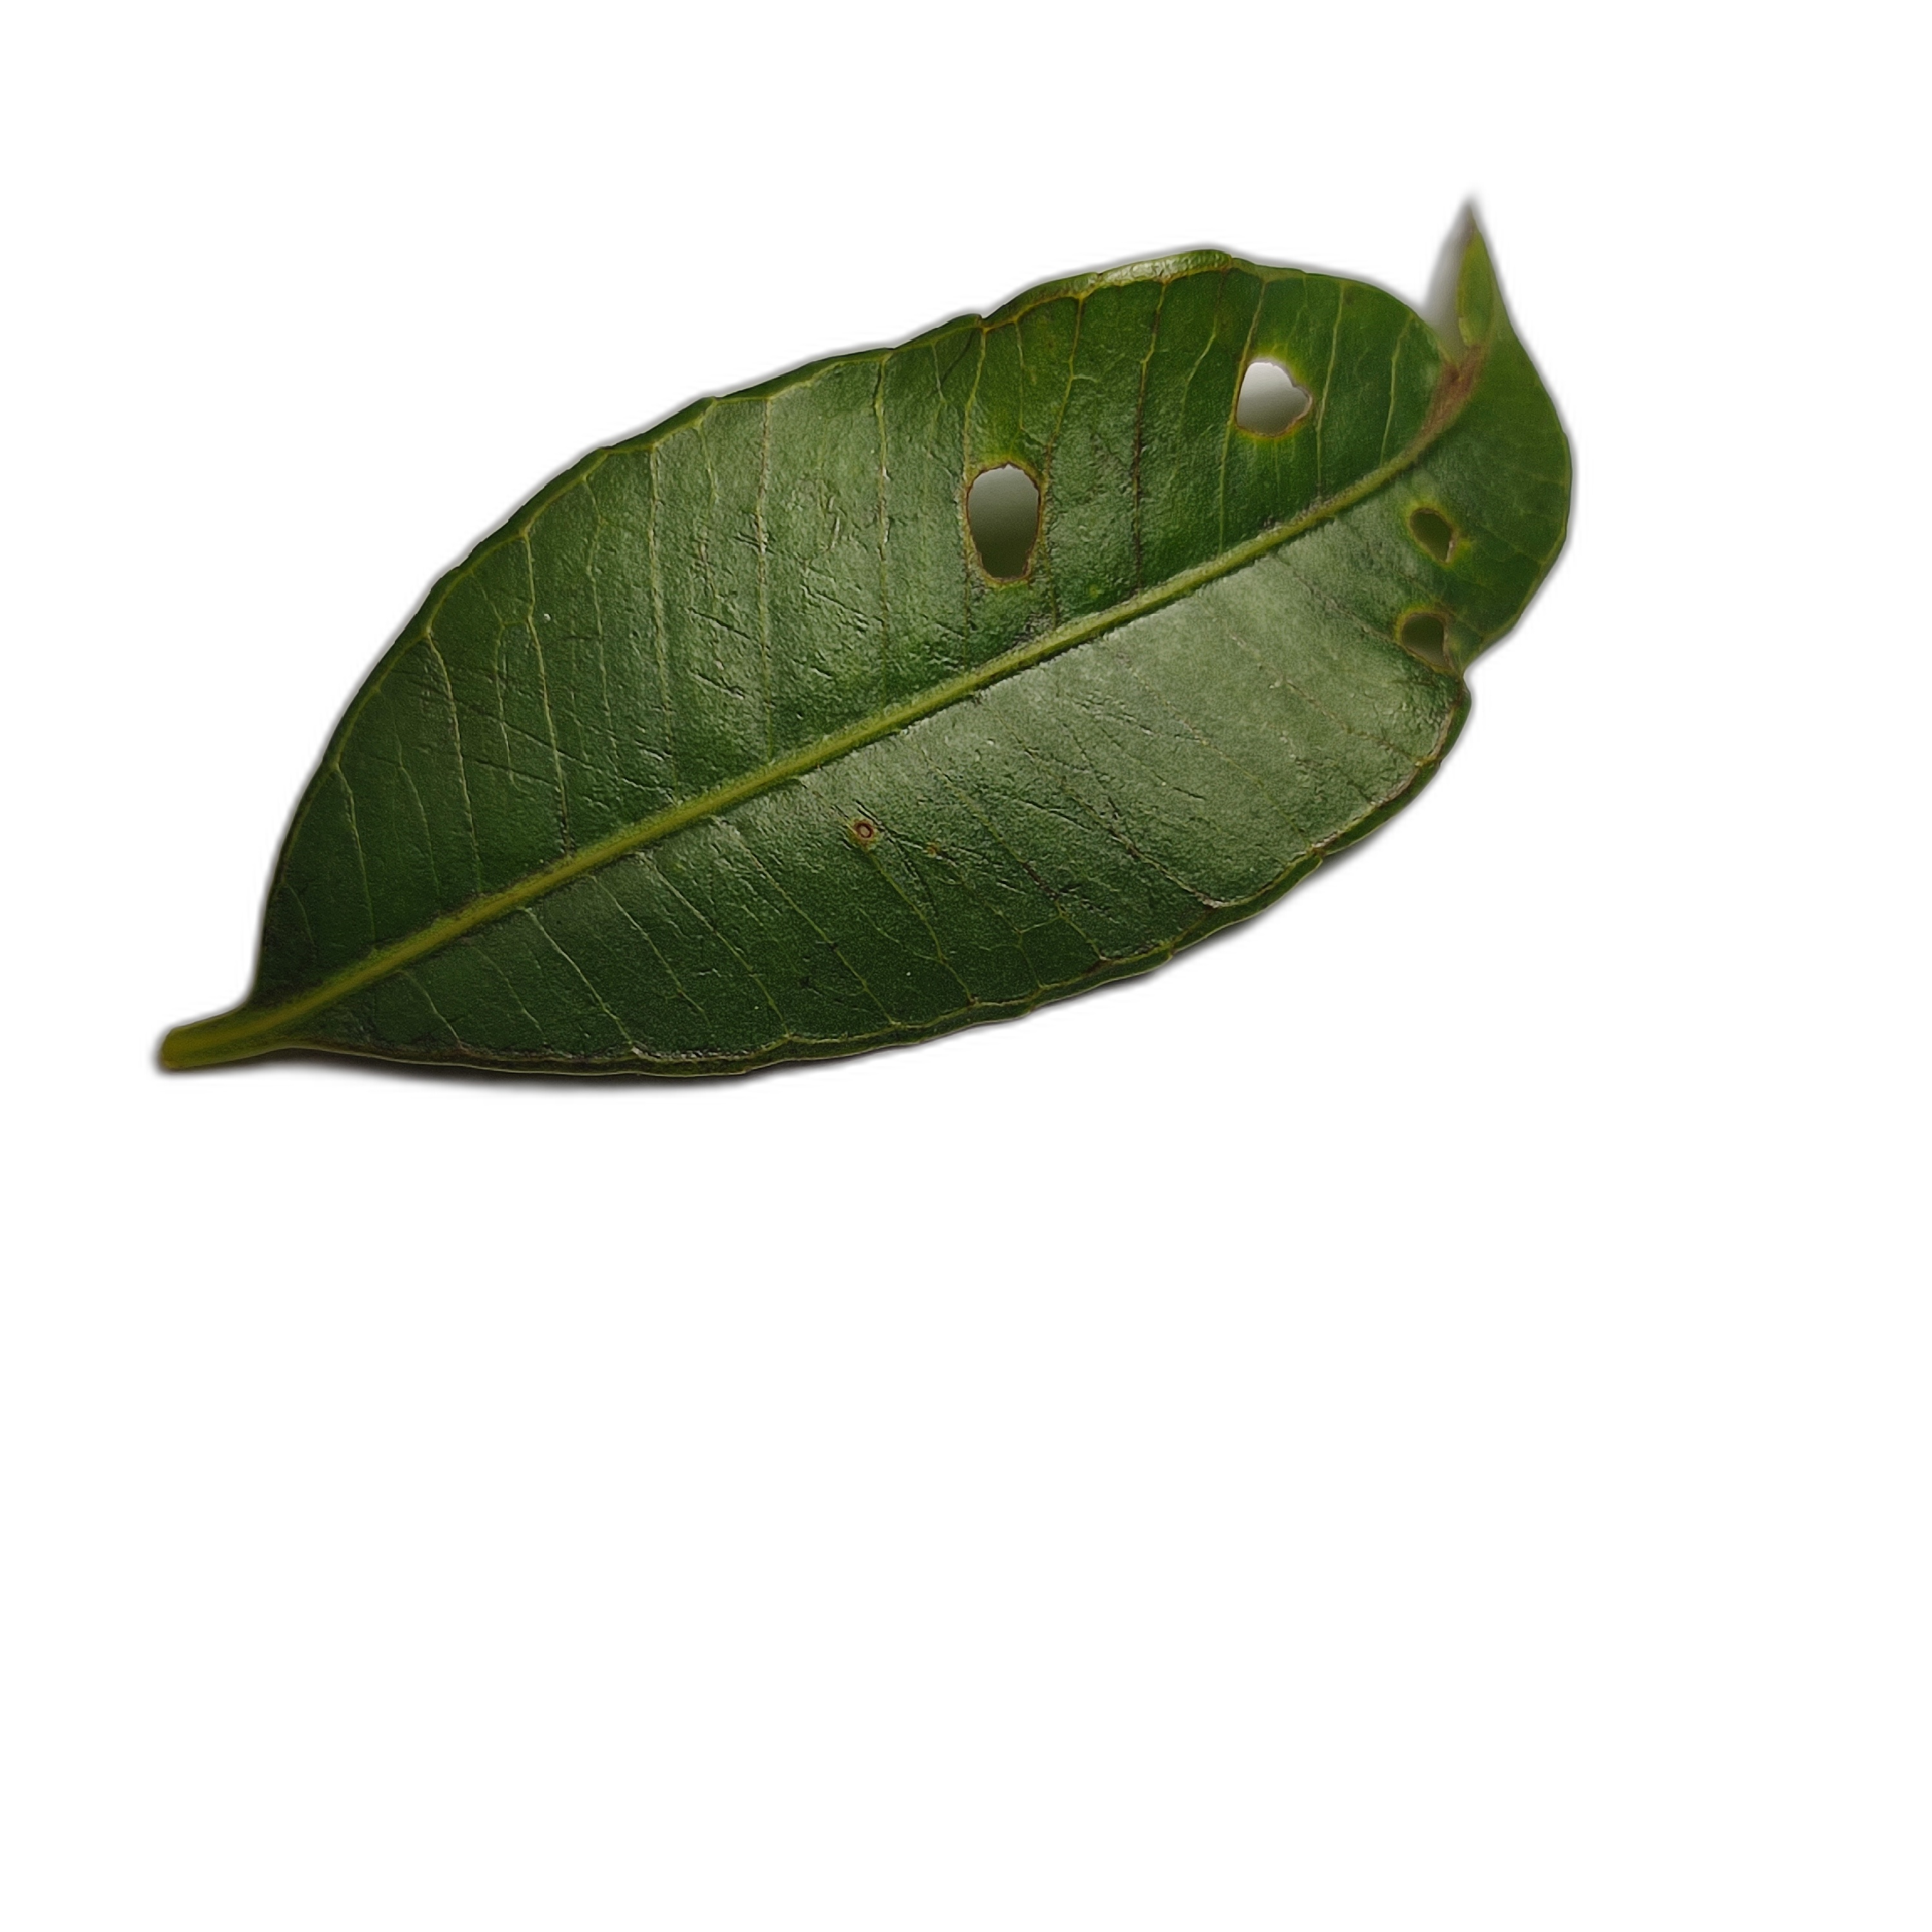
Label: not_healthy